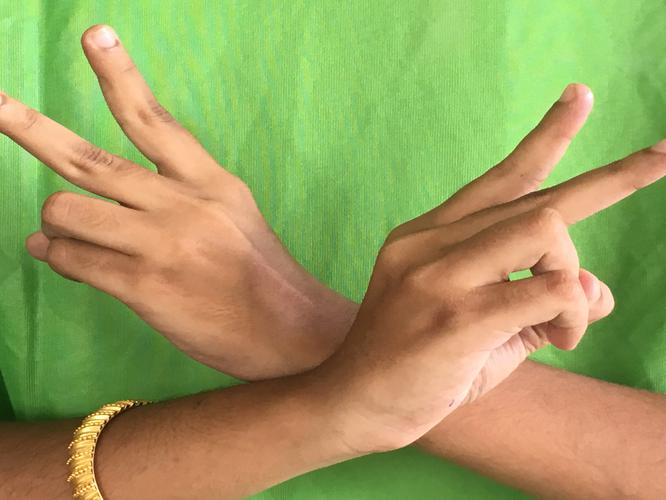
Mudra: Kartariswastika
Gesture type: double_hand